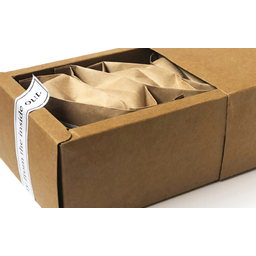
Label: cardboard